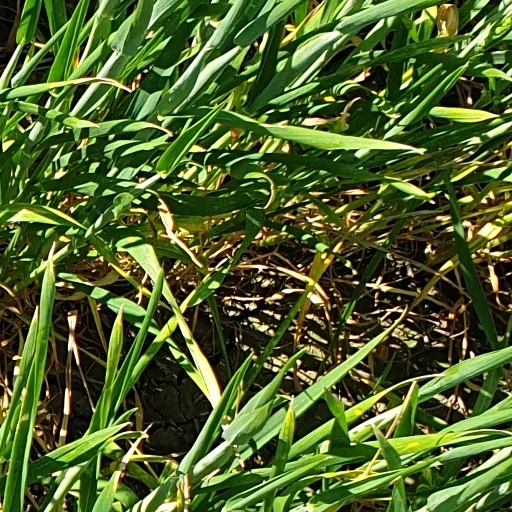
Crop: wheat